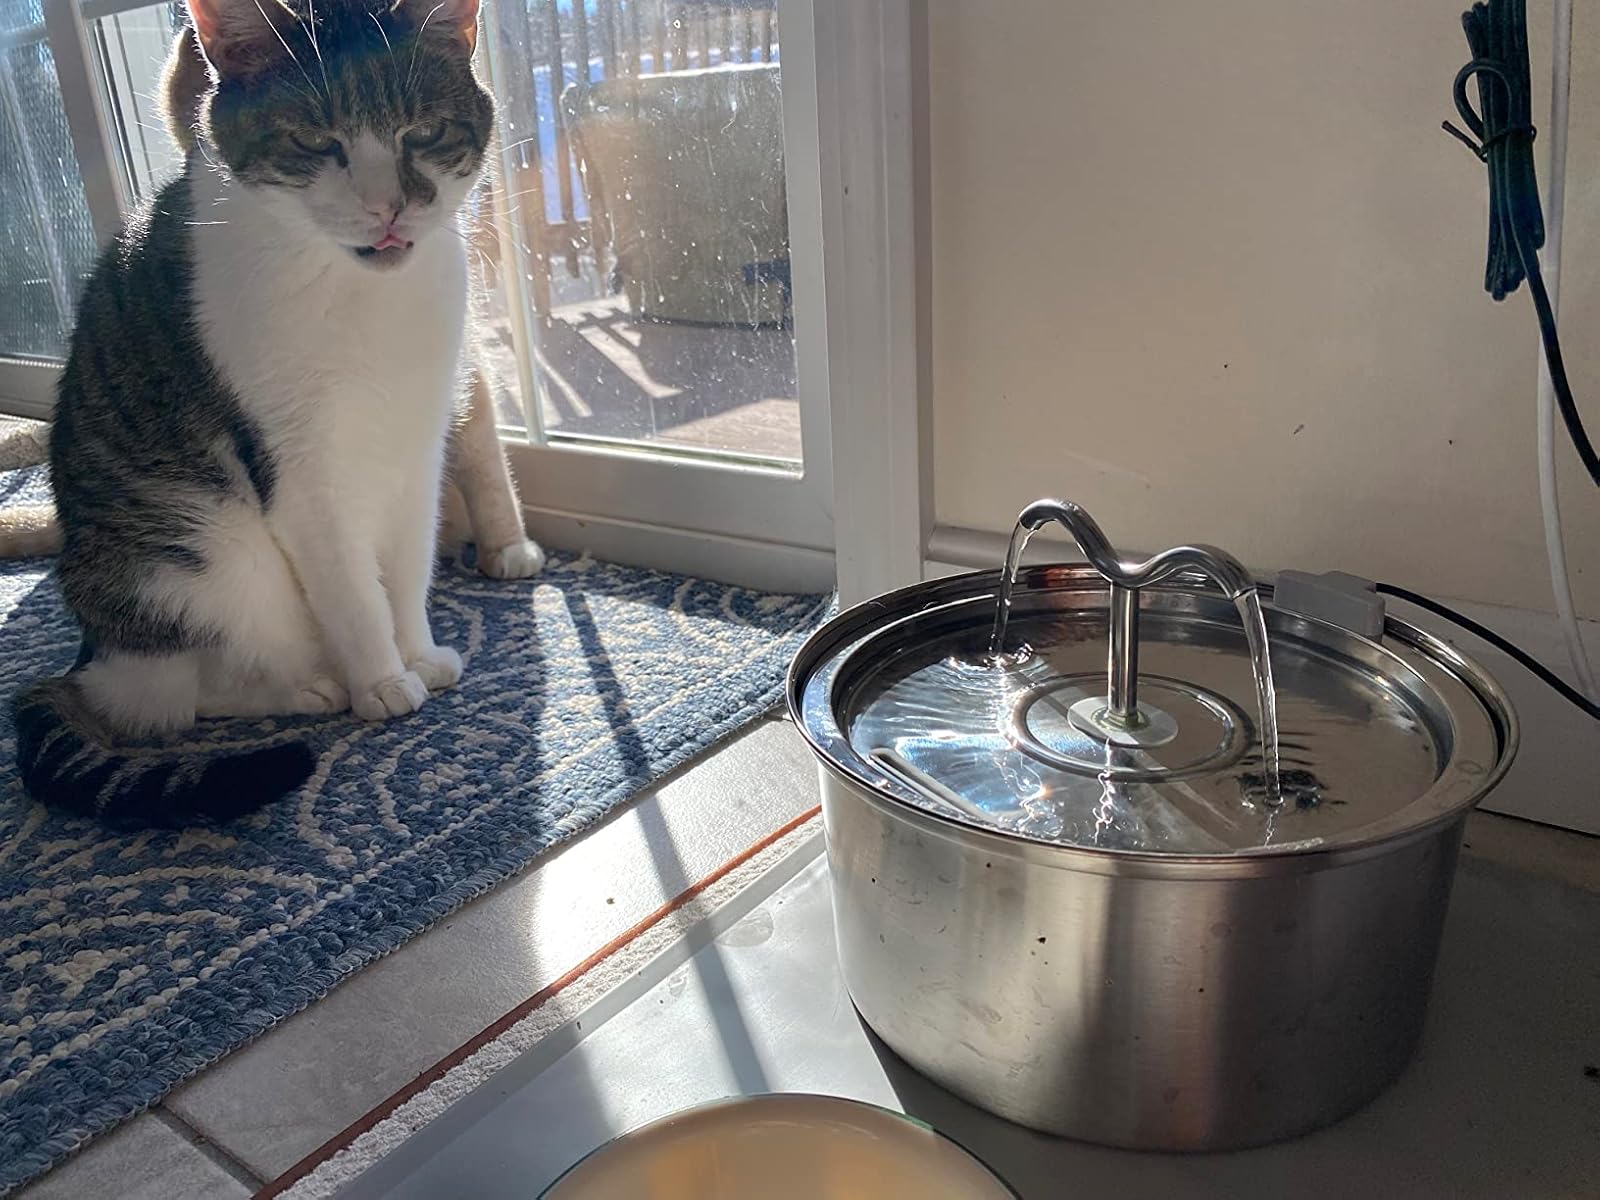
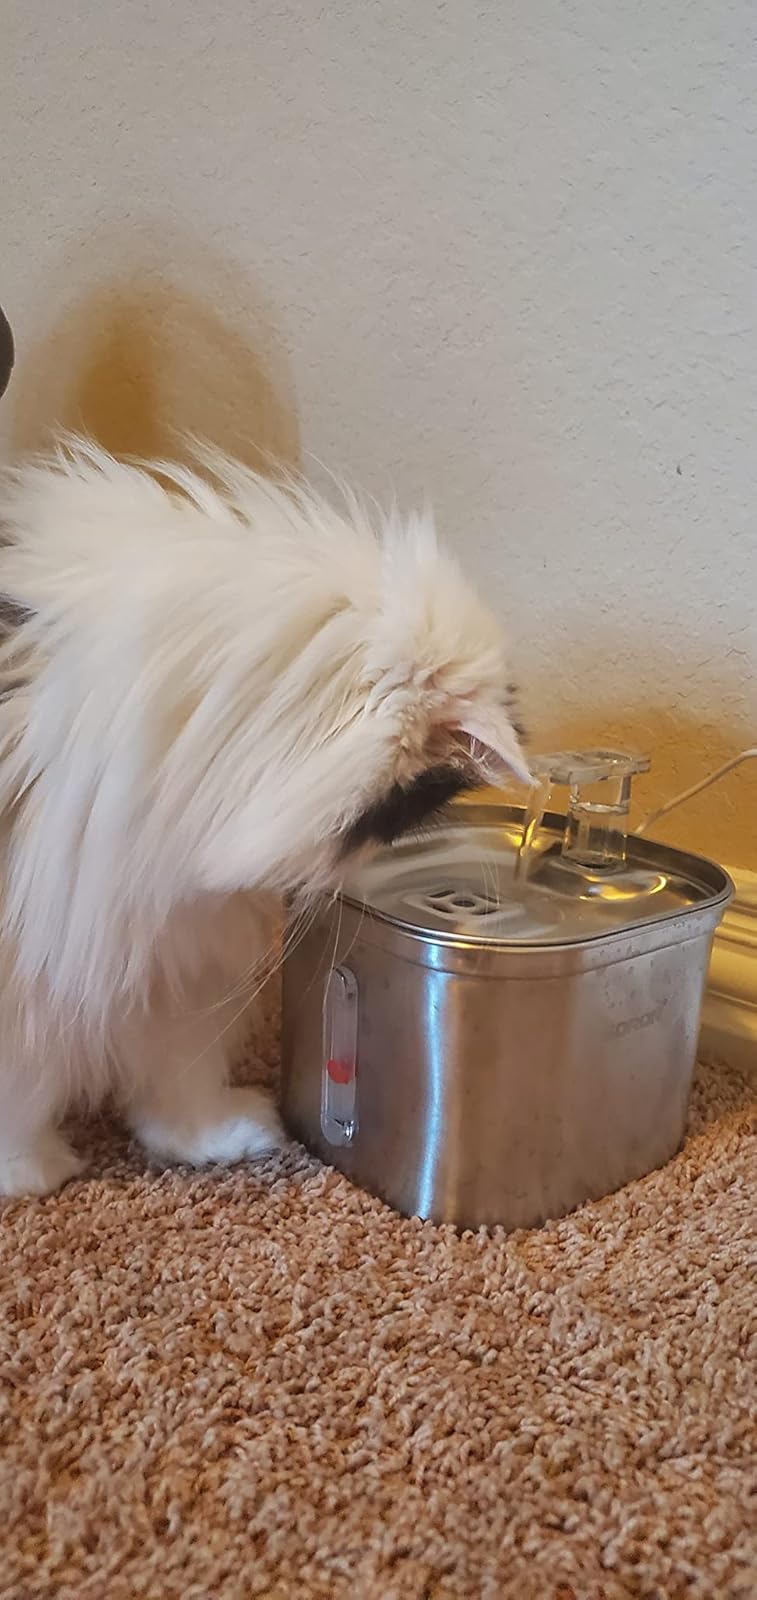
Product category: items_bowl
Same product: no